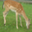
Label: deer